Atlantic Bank of New York

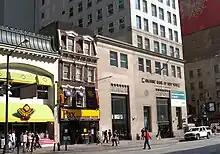
6th Avenue, Manhattan

Atlantic Bank of New York is a bank holding company and a subsidiary of New York Community Bank.